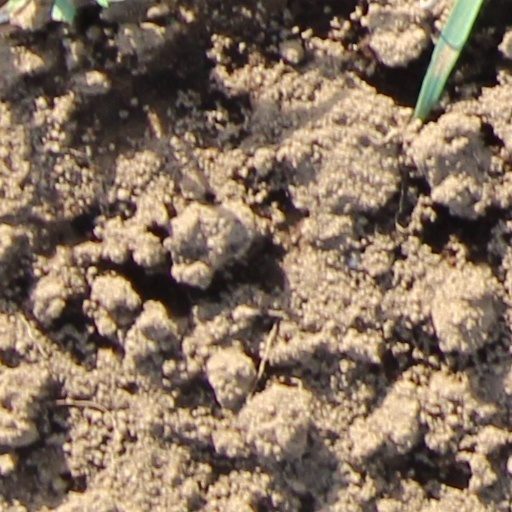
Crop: wheat